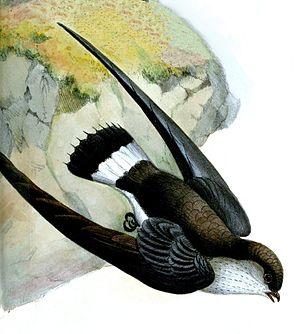
Le genre Neafrapus regroupe deux espèces d'oiseaux appartenant à la famille des Apodidae.
Le Martinet de Cassin est une espèce d'oiseaux de la famille des Apodidae.